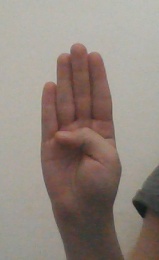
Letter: kaaf